Dapat Alam Mo!

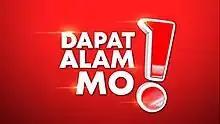
Title card in 2024

 is a Philippine television news magazine show broadcast by GTV and GMA Network. Originally hosted by Emil Sumangil, Patricia Tumulak and Kim Atienza, it premiered on October 18, 2021, on GTV's evening line up. The show also begun airing on GMA Network on February 14, 2022, on the network's Telebabad line up. The show ended its simulcast on GMA Network, on March 18, 2022. The show concluded on October 25, 2024. Atienza and Susan Enriquez served as the final hosts.